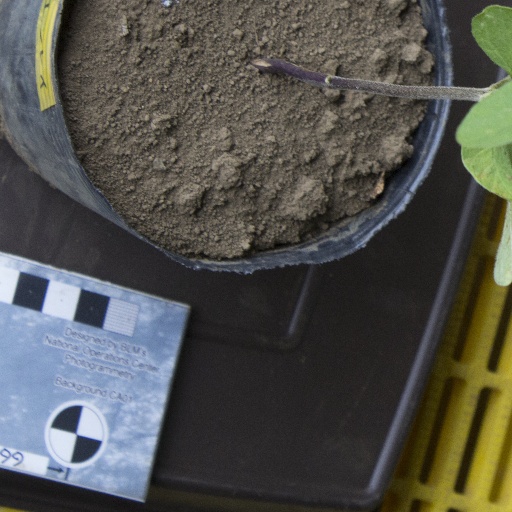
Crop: soybean